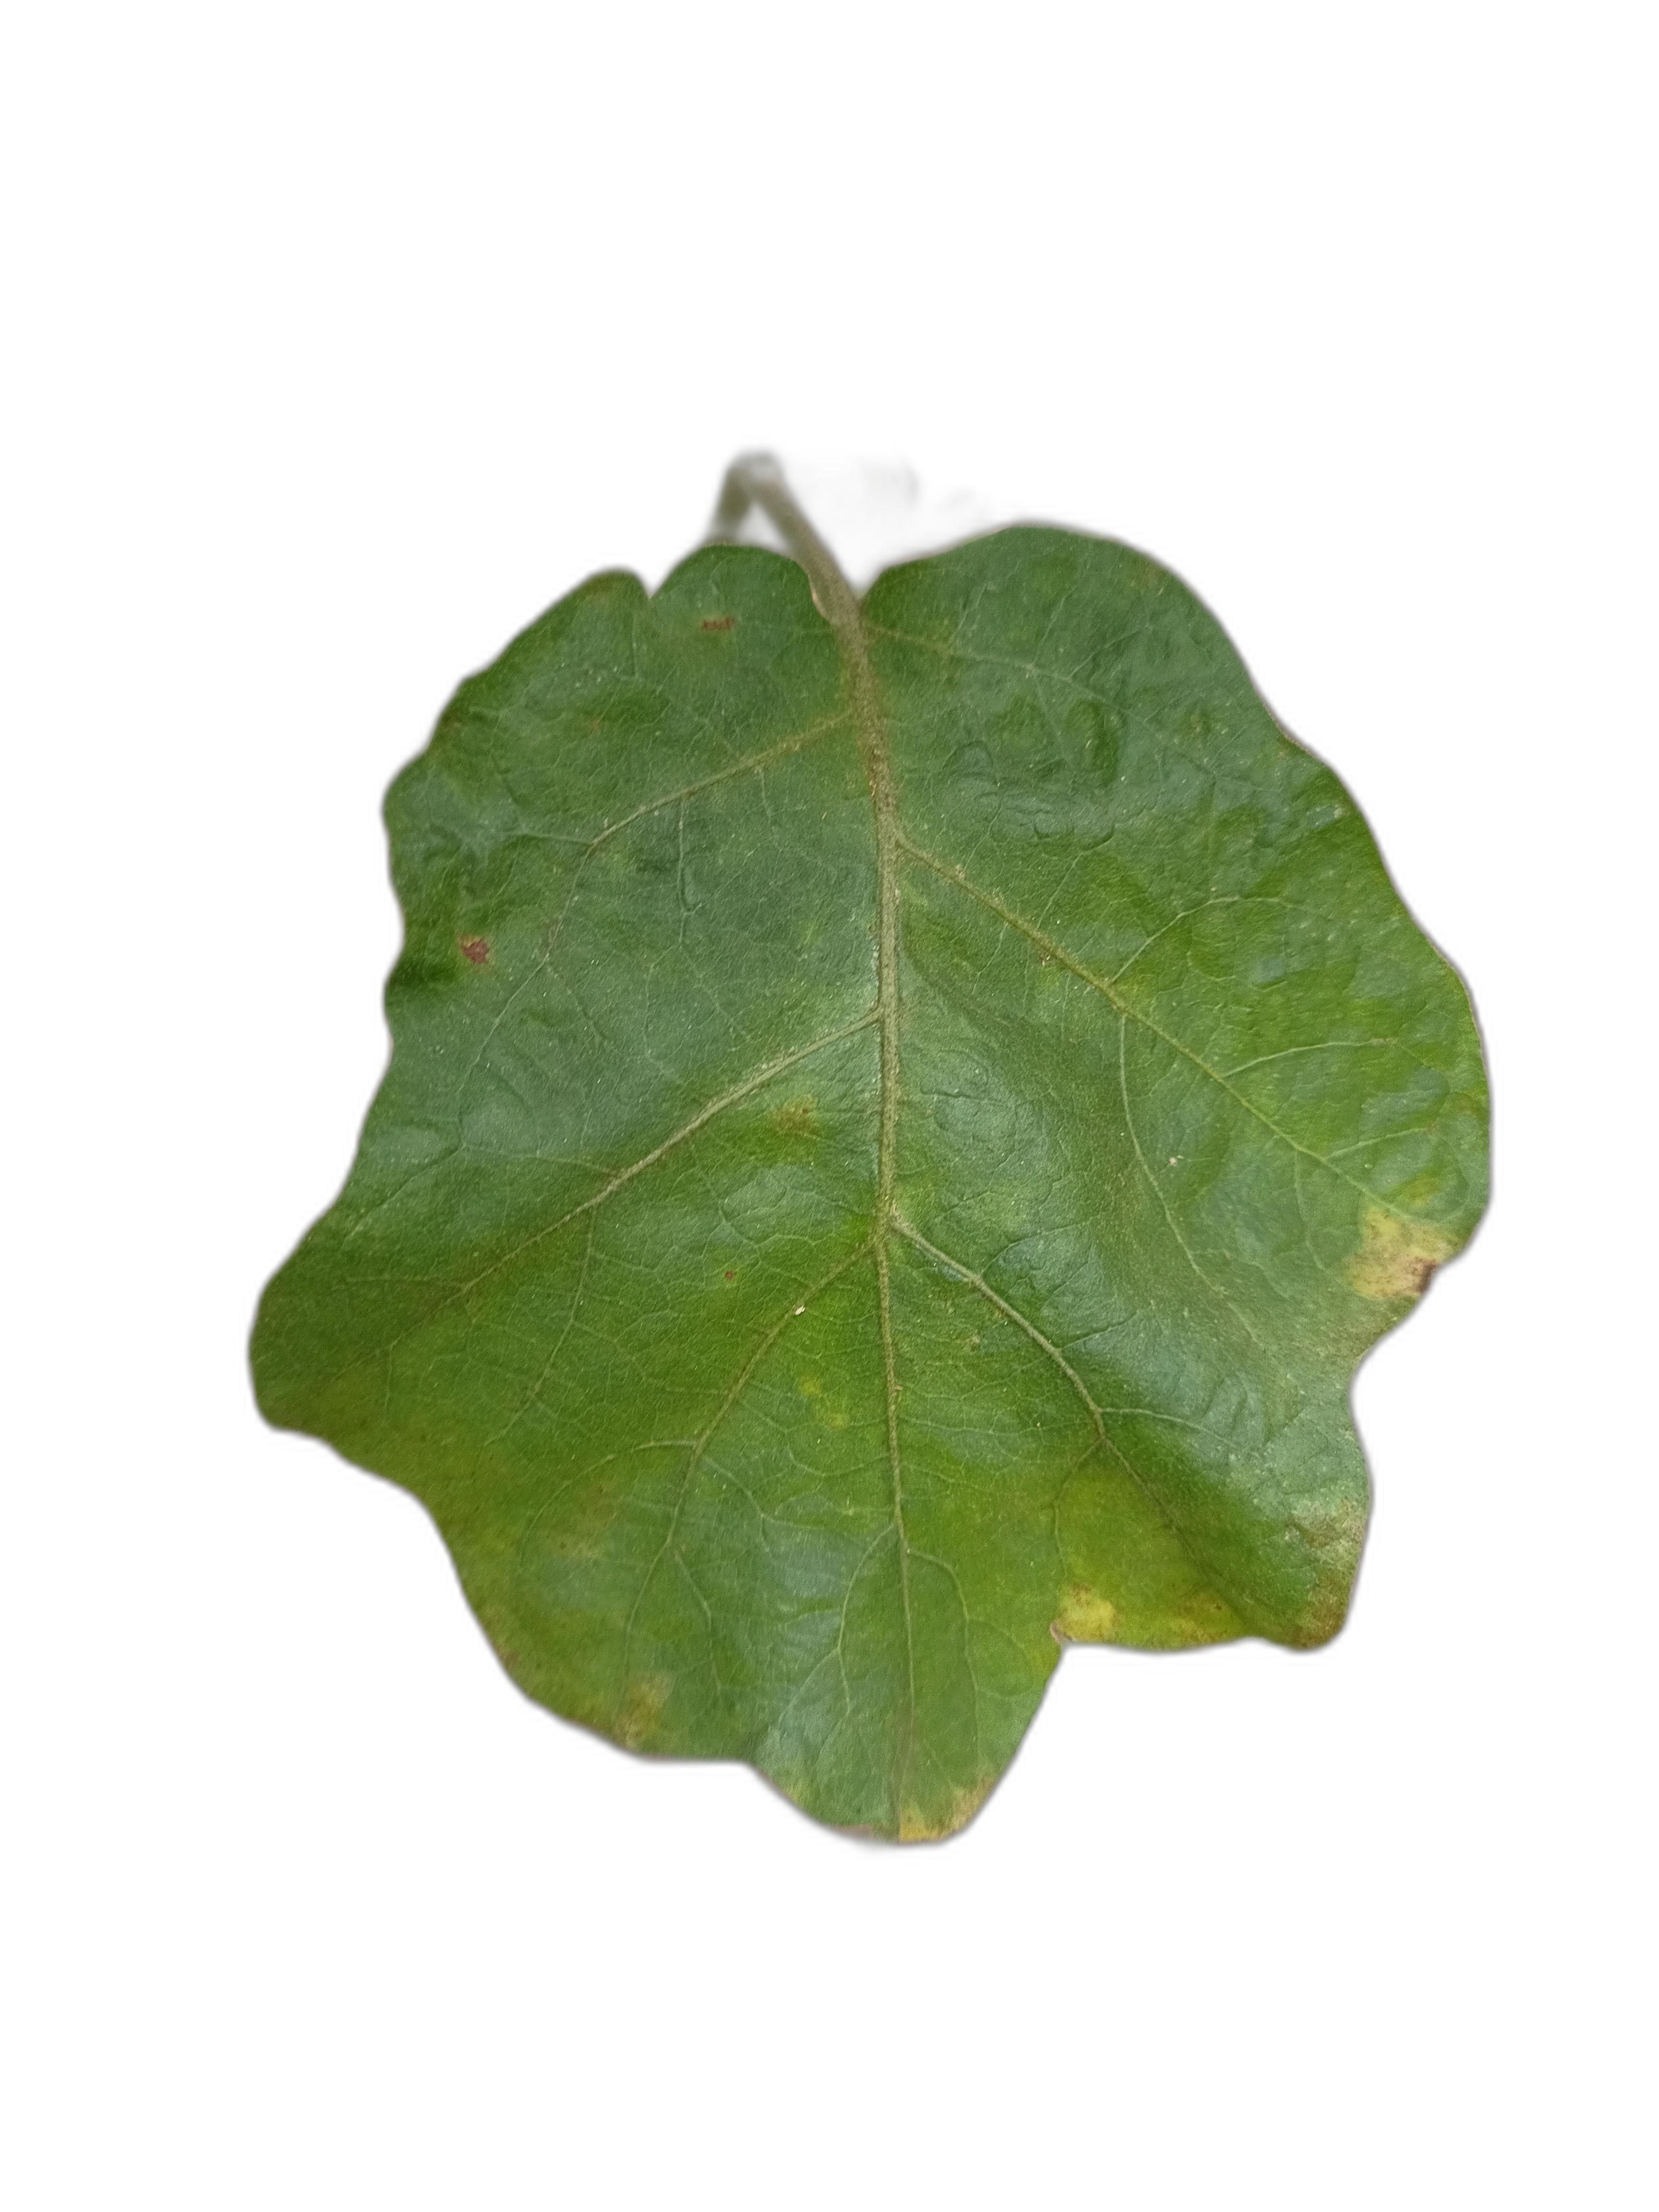
Label: Leaf Spot Disease